Lenzites warnieri

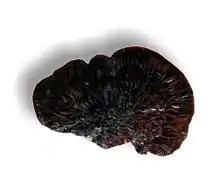
Photograph of a fruit body from below

The fruit body of "Lenzites warnieri" is a flattened, semicircular or two-part cap divided through a small recess. It is resupinate (crust-like), lacks a stipe, and sits directly on the host tree. The cap is wide (very rarely up to ), wide from the top to the edge and high. The surface of the young fruit bodies has a velvet texture, but it becomes bald and smooth in maturity and produces small humps or warts. The colour is light cream in young fungi and grey in old fungi. The surface is distinctly zoned; the zone edges are furrowed and dark brown to black. The trama has a tough leathery and corky consistency, but is relatively thin and does not show a definite transition to the gills. The gills are ochre or parchment-coloured, bifurcated, and its body is comparatively deep, up to . Below the top of the cap, they move maze-like into each other. When stained with cresyl blue, the hyphae turn dark blue, indicating an orthochromatic reaction.